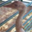
Label: bird